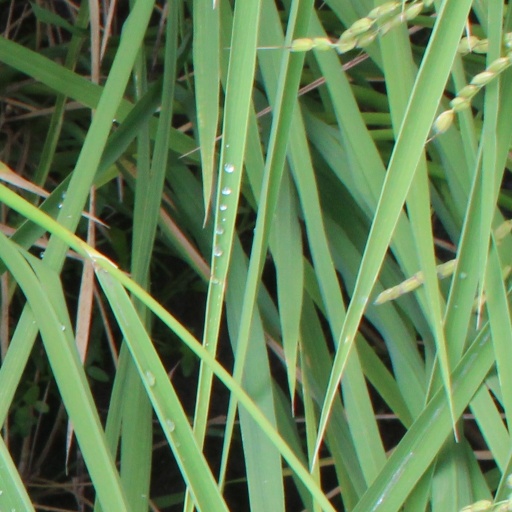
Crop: rice